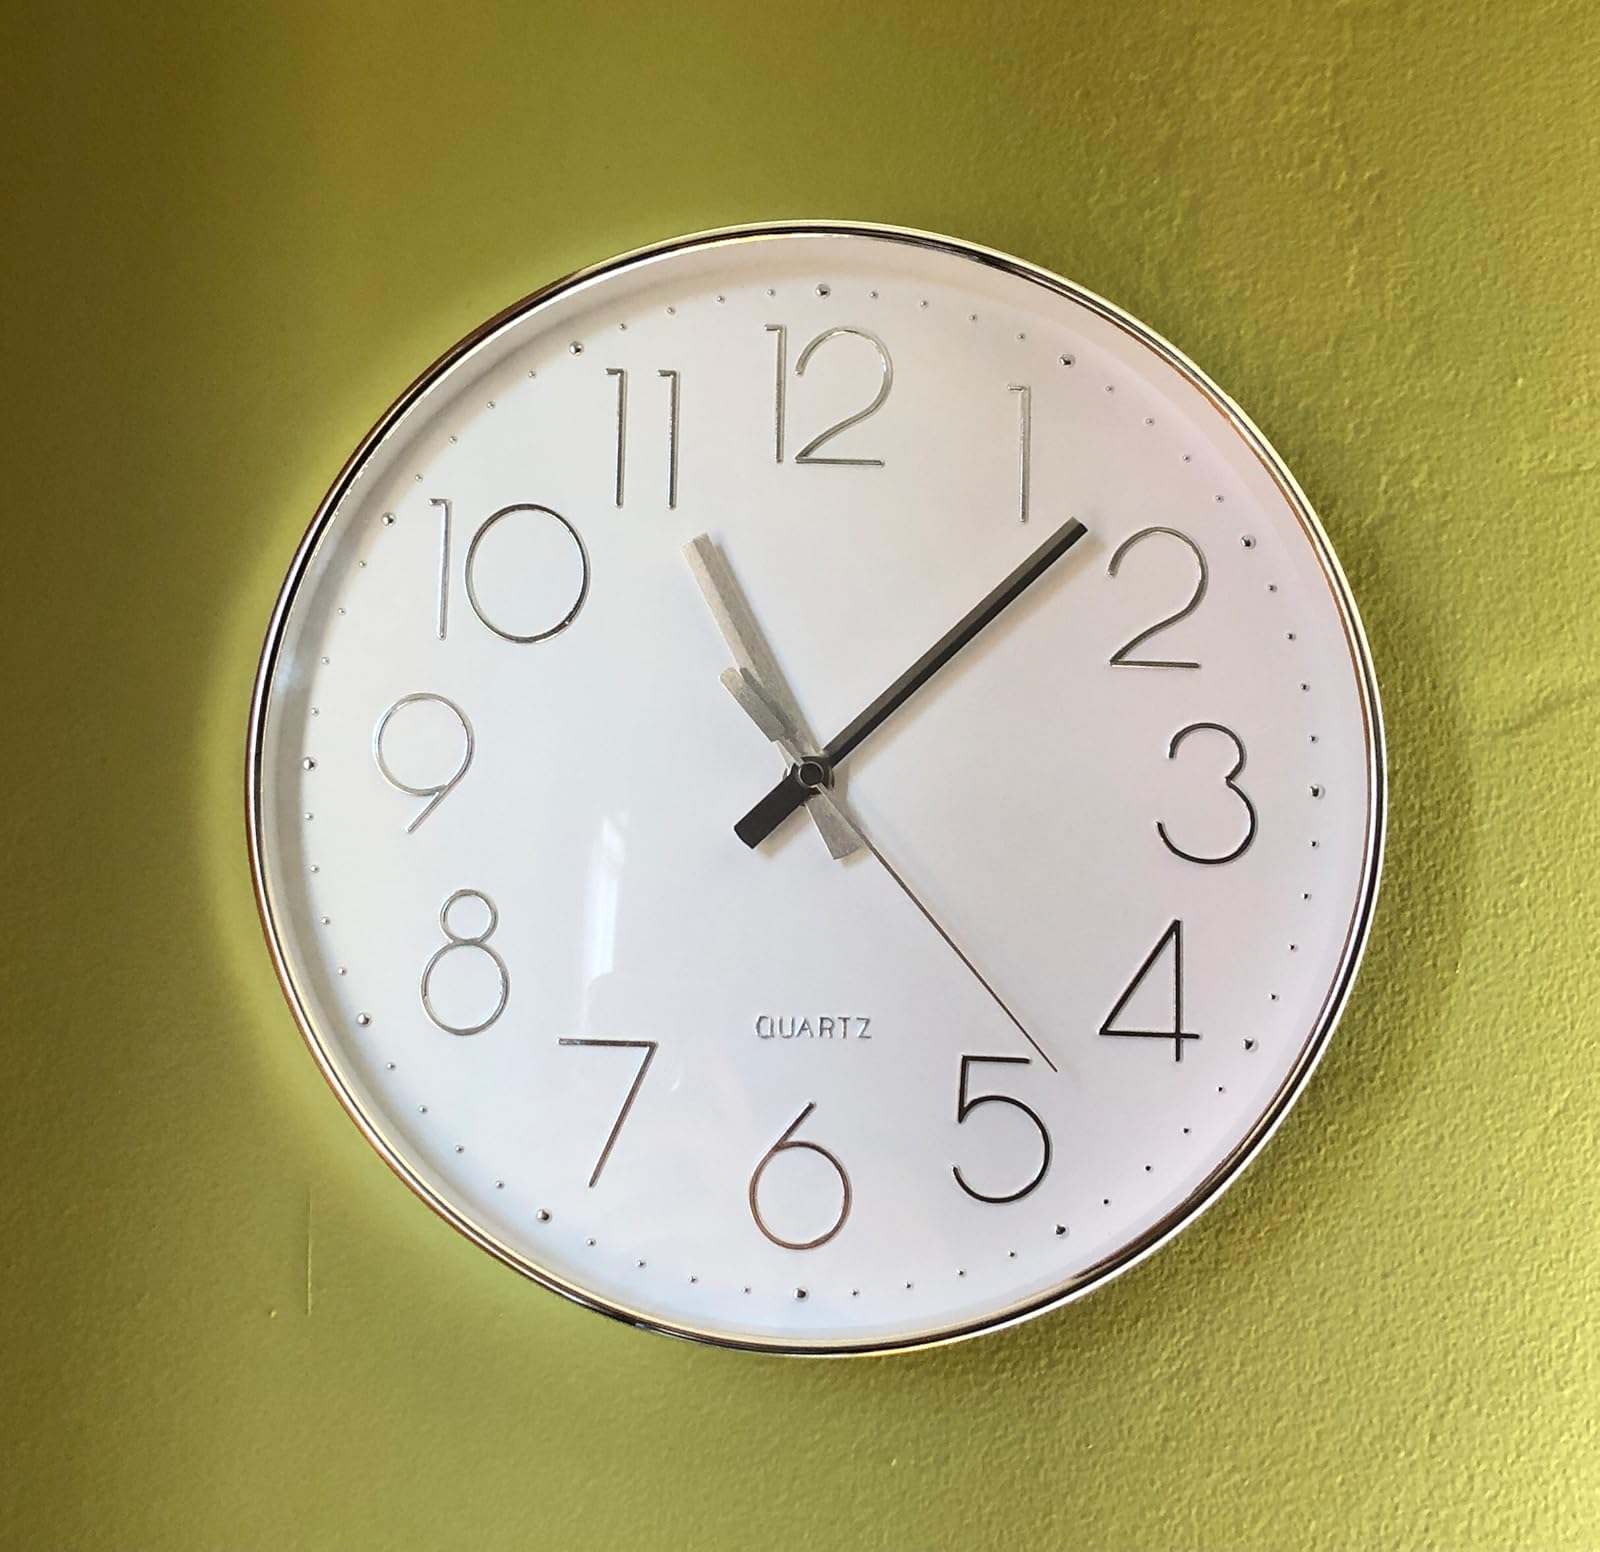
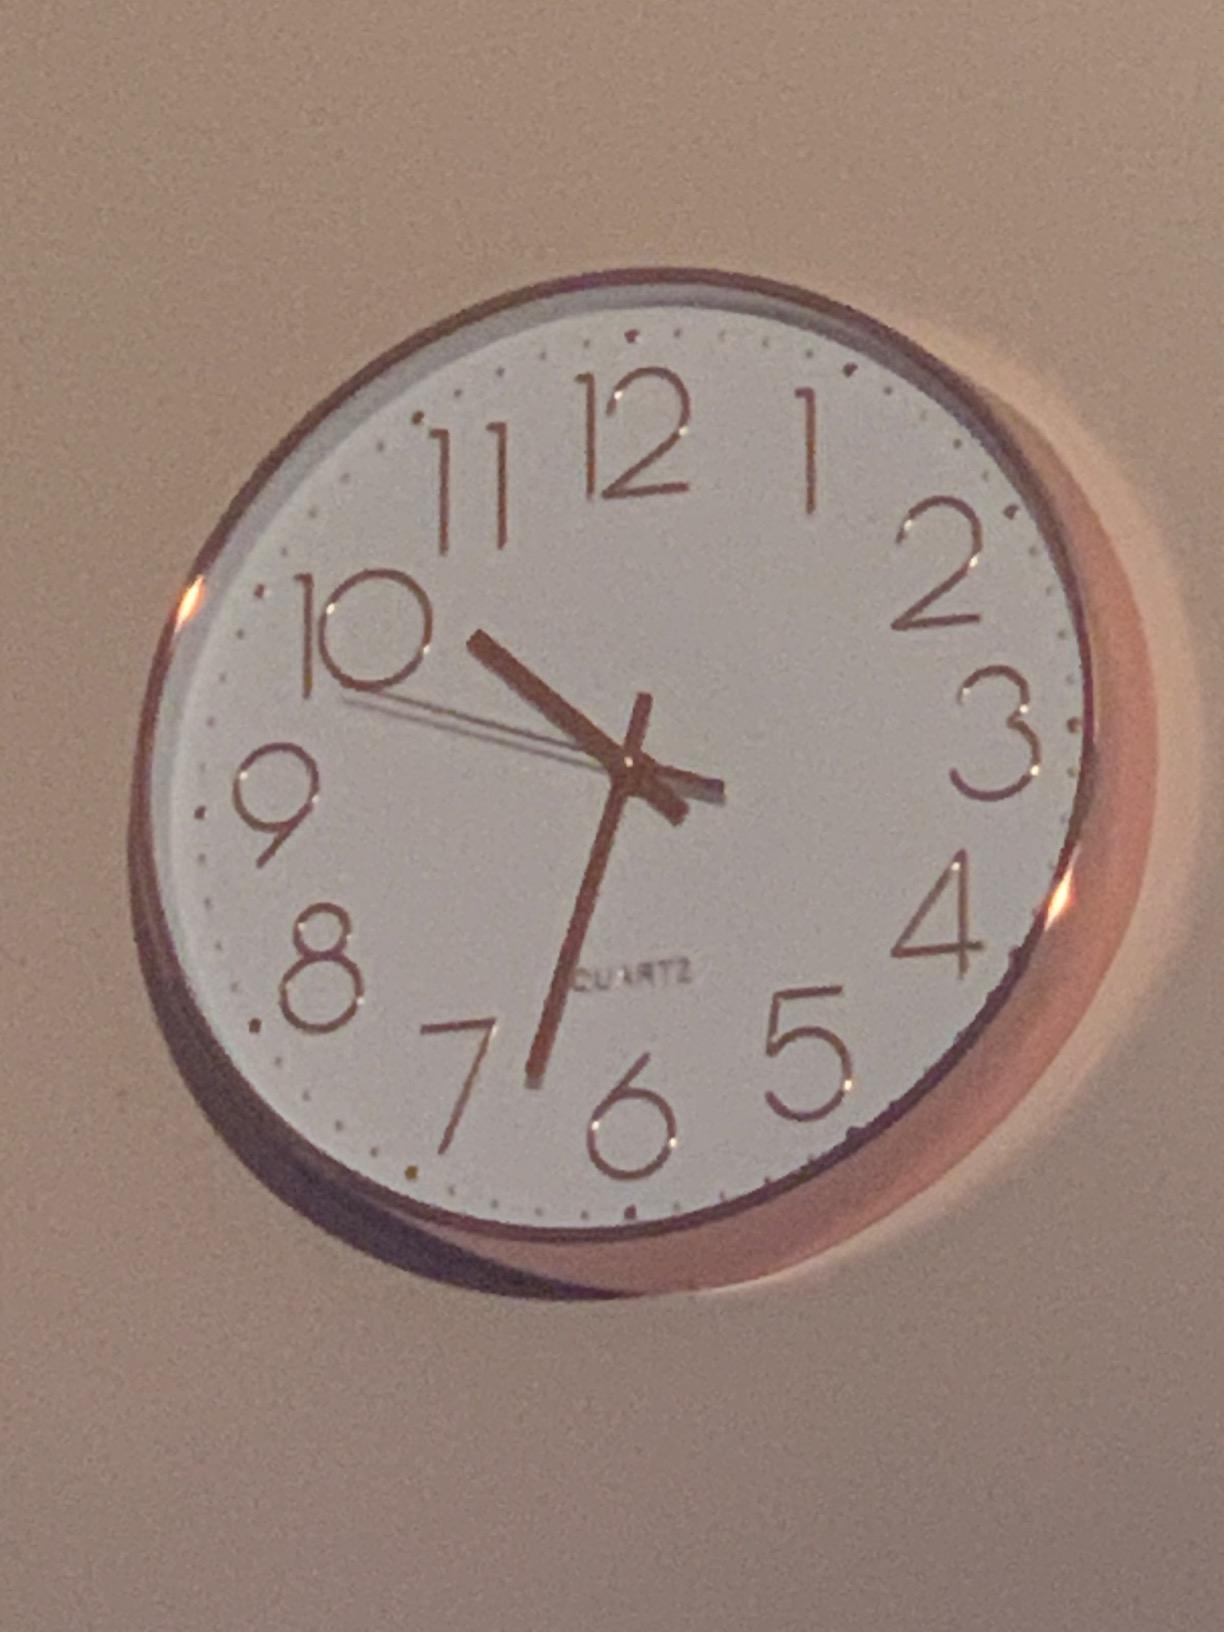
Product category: clock
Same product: no